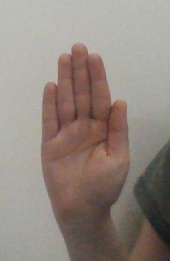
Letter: seen